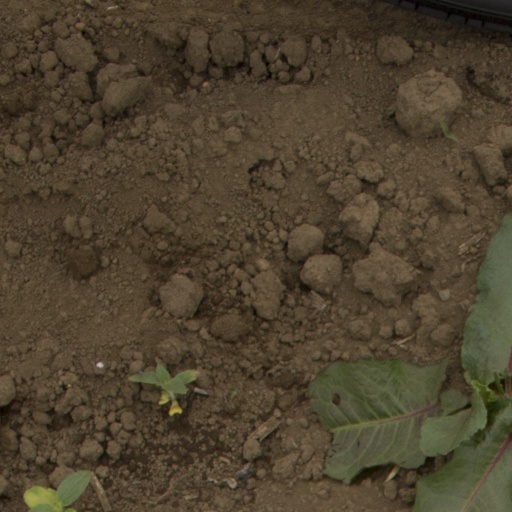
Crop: Jerusalem artichoke